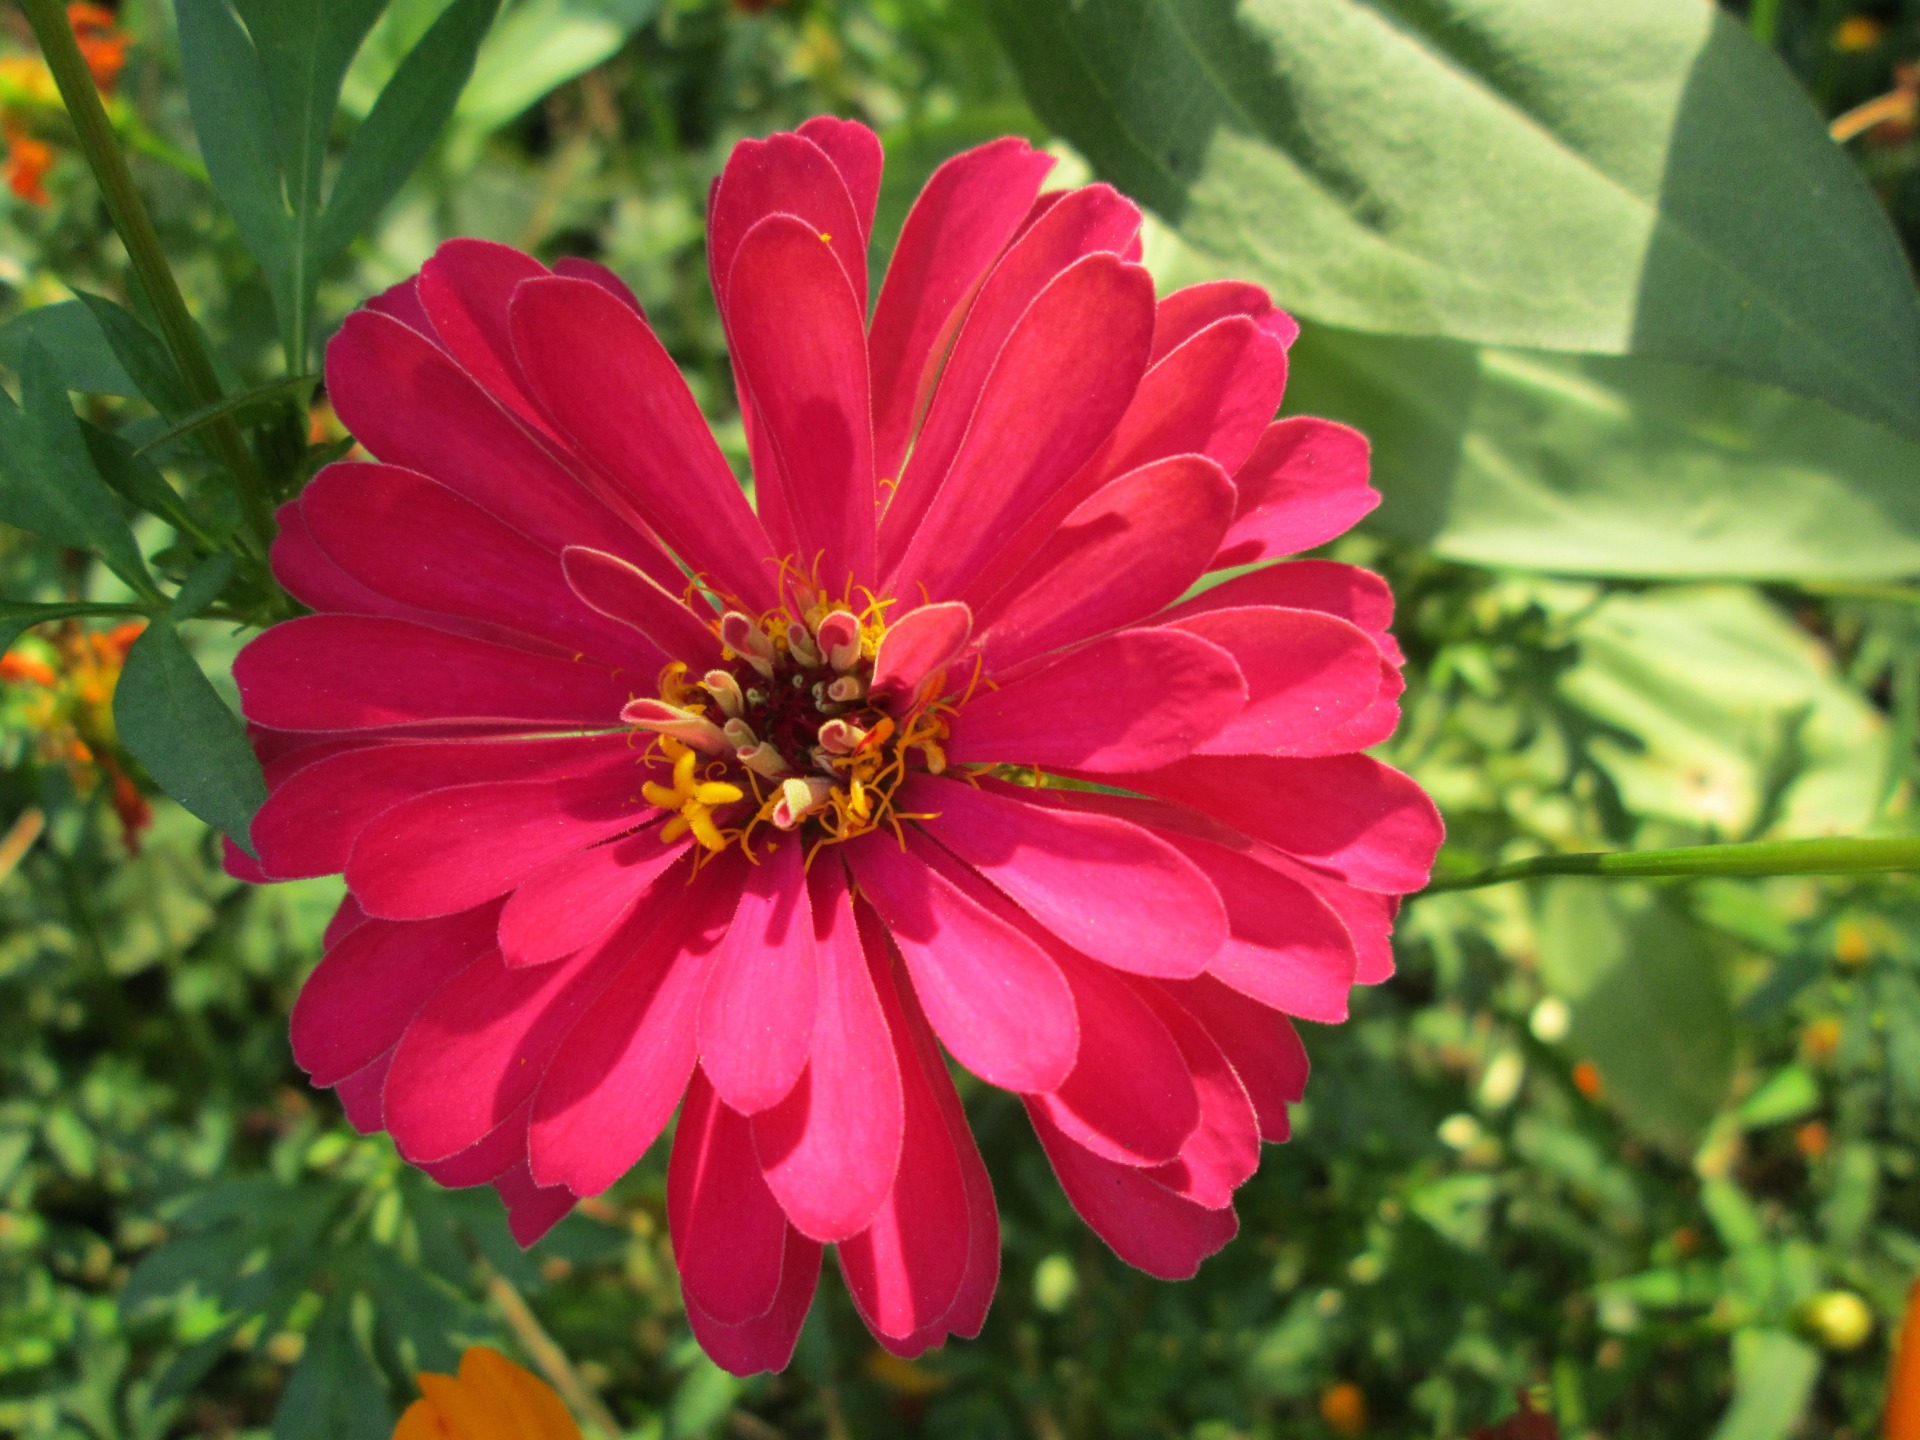
plant, flower, petal, red, park, botany, garden, flora, dahlia, macro photography, flowering plant, daisy family, annual plant, land plant, garden cosmos